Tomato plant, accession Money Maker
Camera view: bottom (45 deg); turntable rotation: 90 degrees
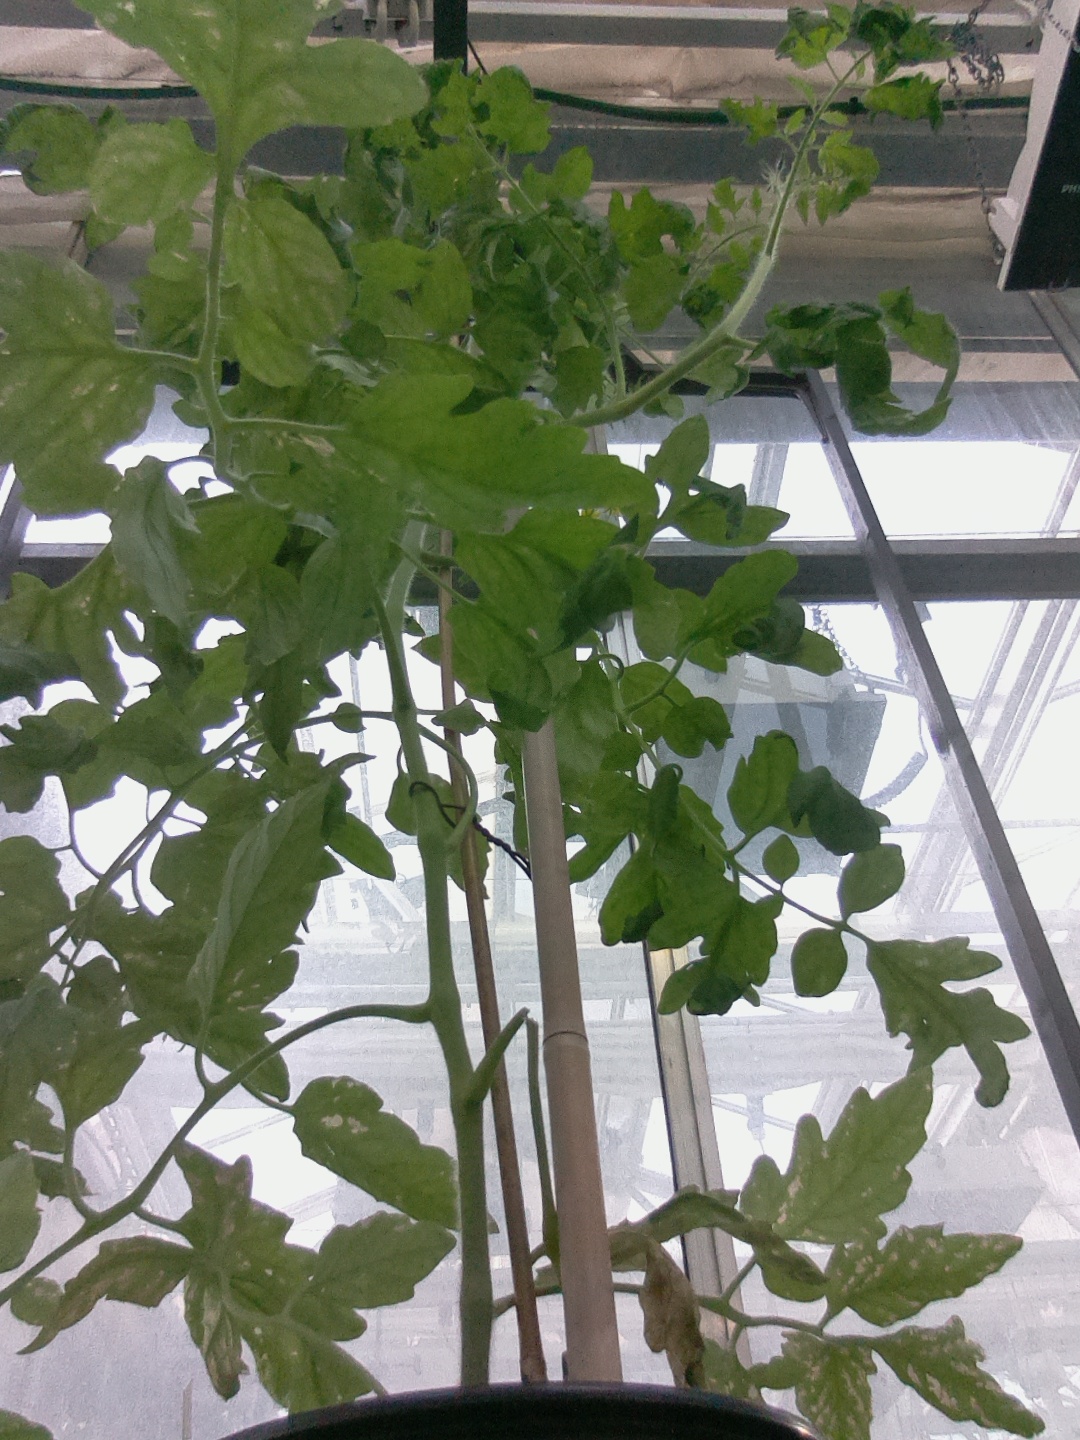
BBCH growth stage 70: Fruits at the main stem or branches visibles